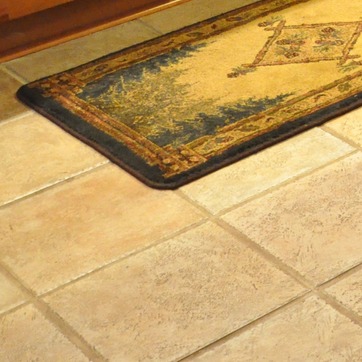
Material: carpet